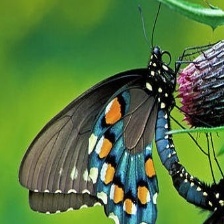
Species: PIPEVINE SWALLOW